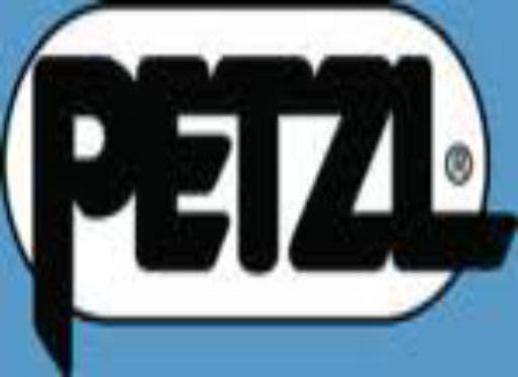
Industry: Clothes